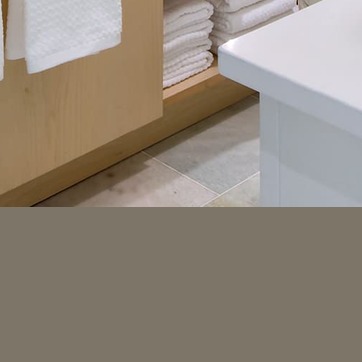
Material: tile